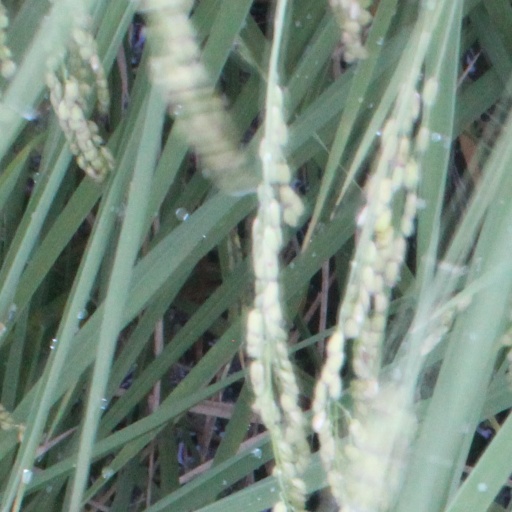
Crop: rice